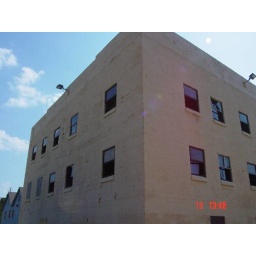
131The outside of a tall building in the village showing multiple windows that could be closed or open